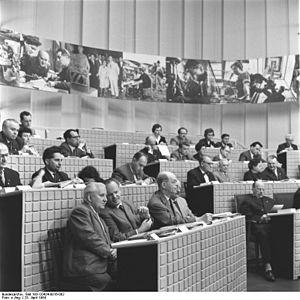
La Voie de Bitterfeld correspond à une orientation de la politique culturelle de la République démocratique allemande définie au cours de la conférence de Bitterfeld du 24 avril 1959.